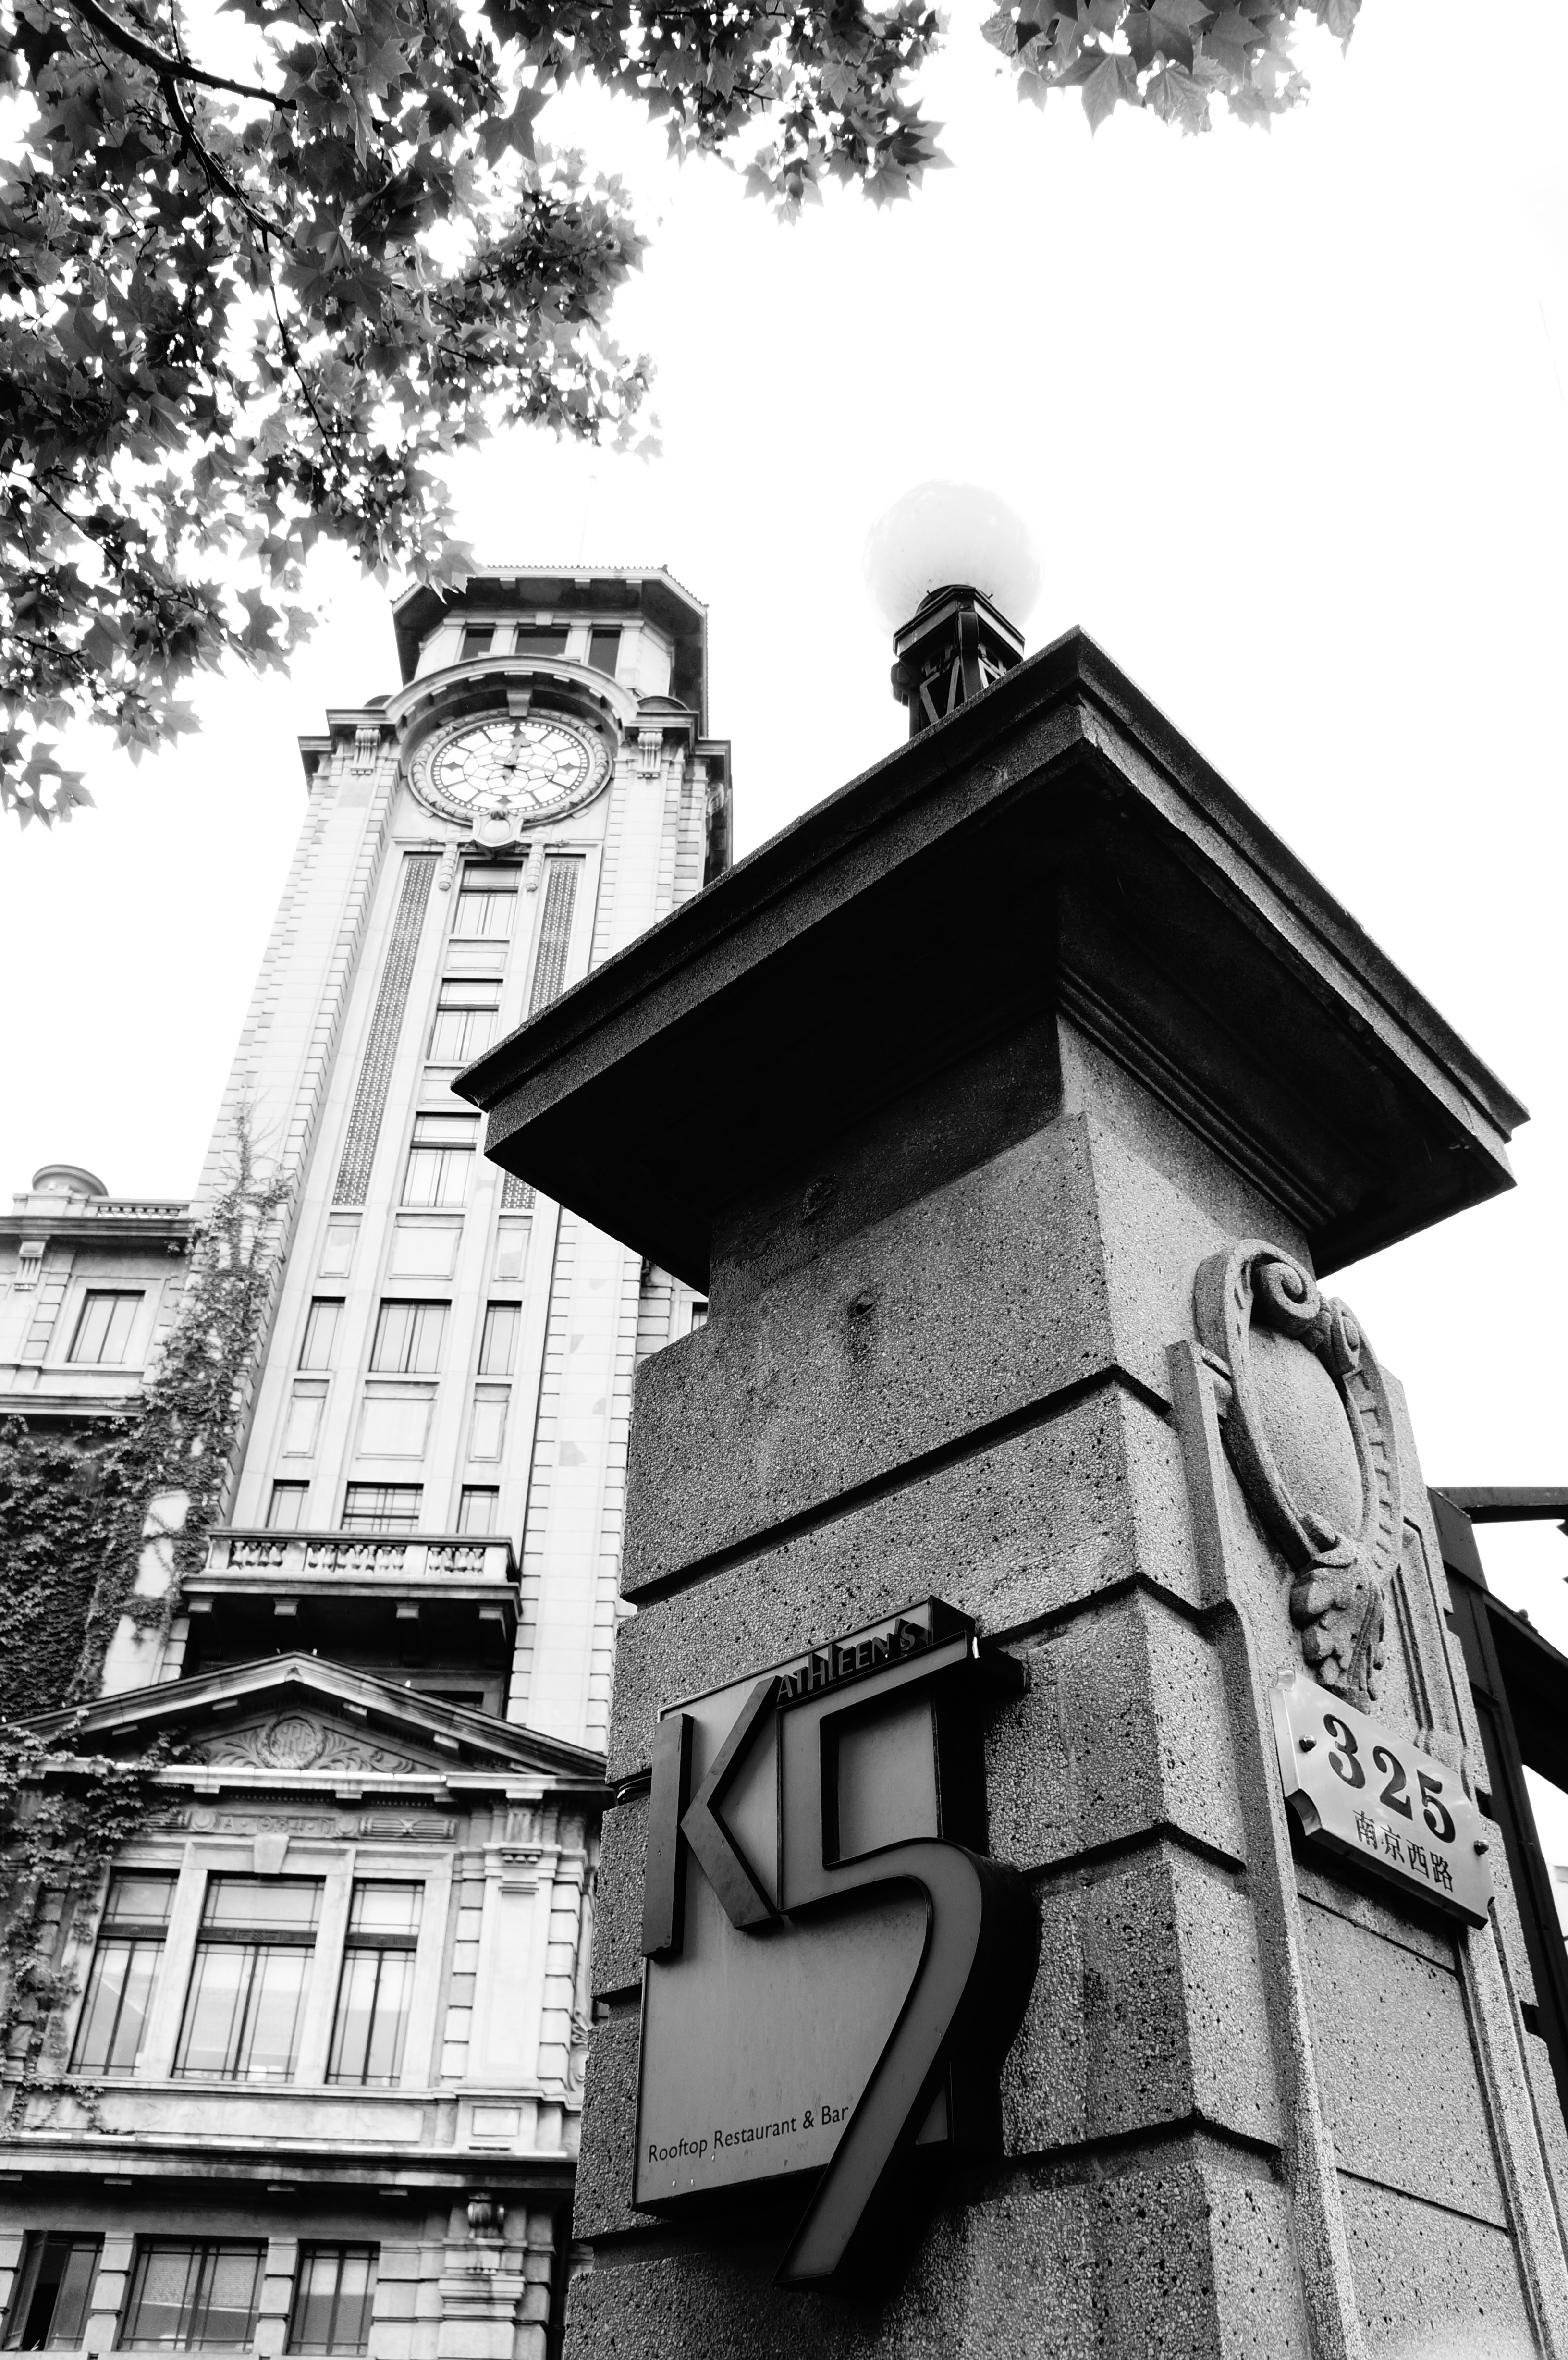
black and white, architecture, house, city, tower, museum, facade, monochrome, shanghai, old buildings, monochrome photography